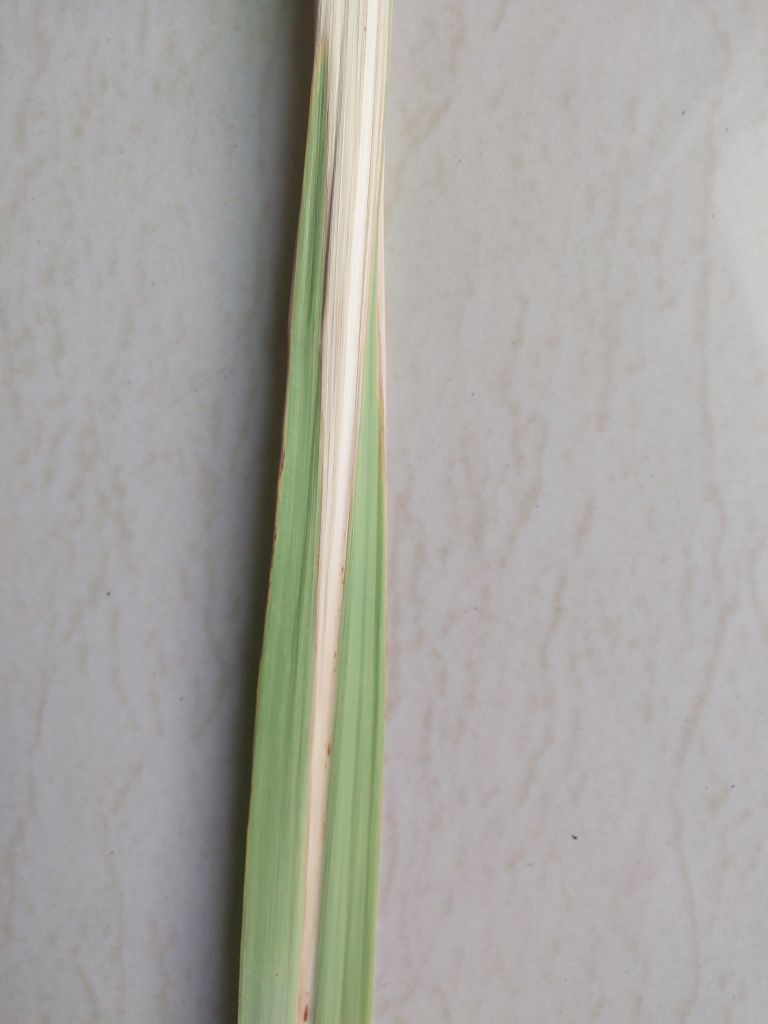
Label: Brown Spot